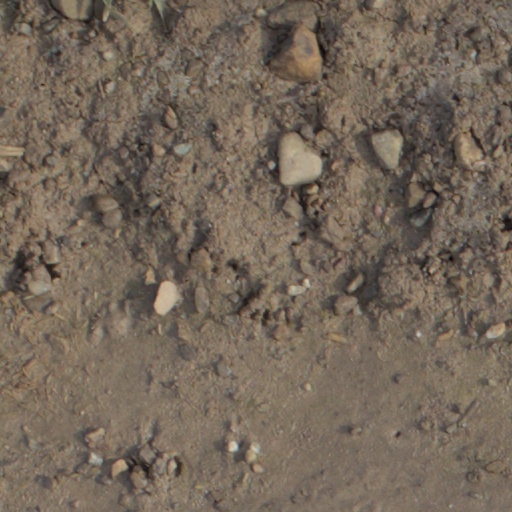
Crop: wheat